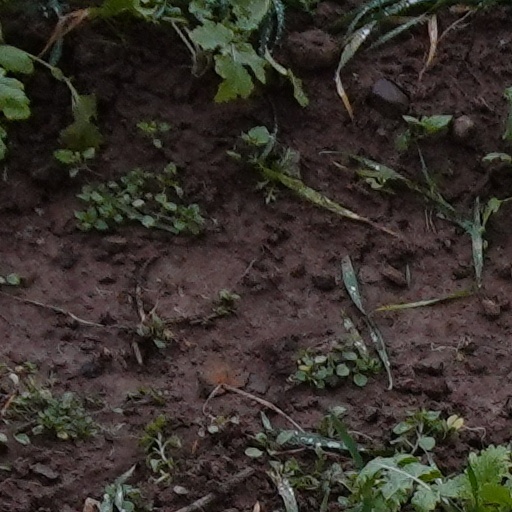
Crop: wheat